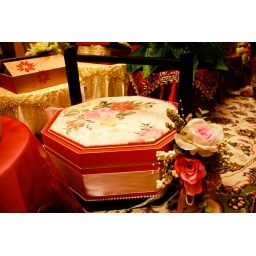
cake in a box